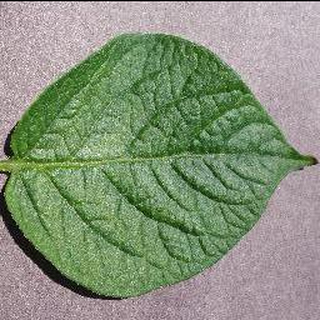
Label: healthy_potato